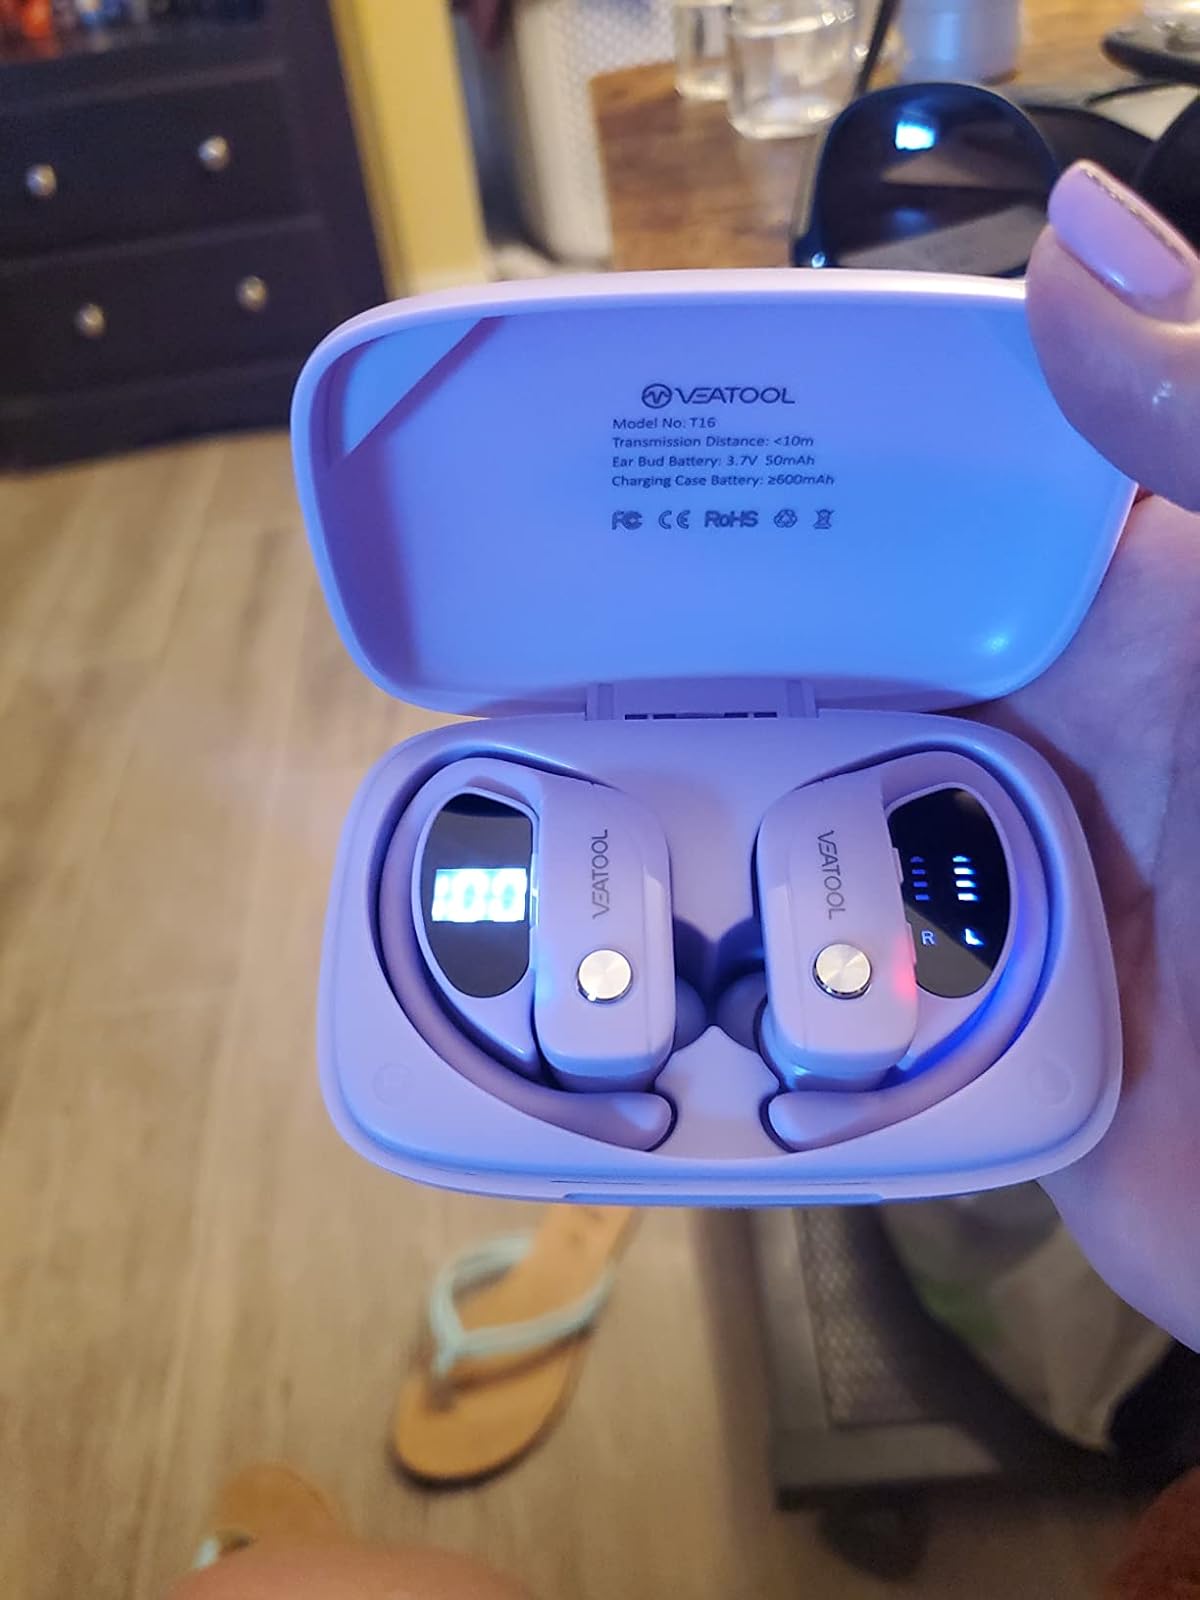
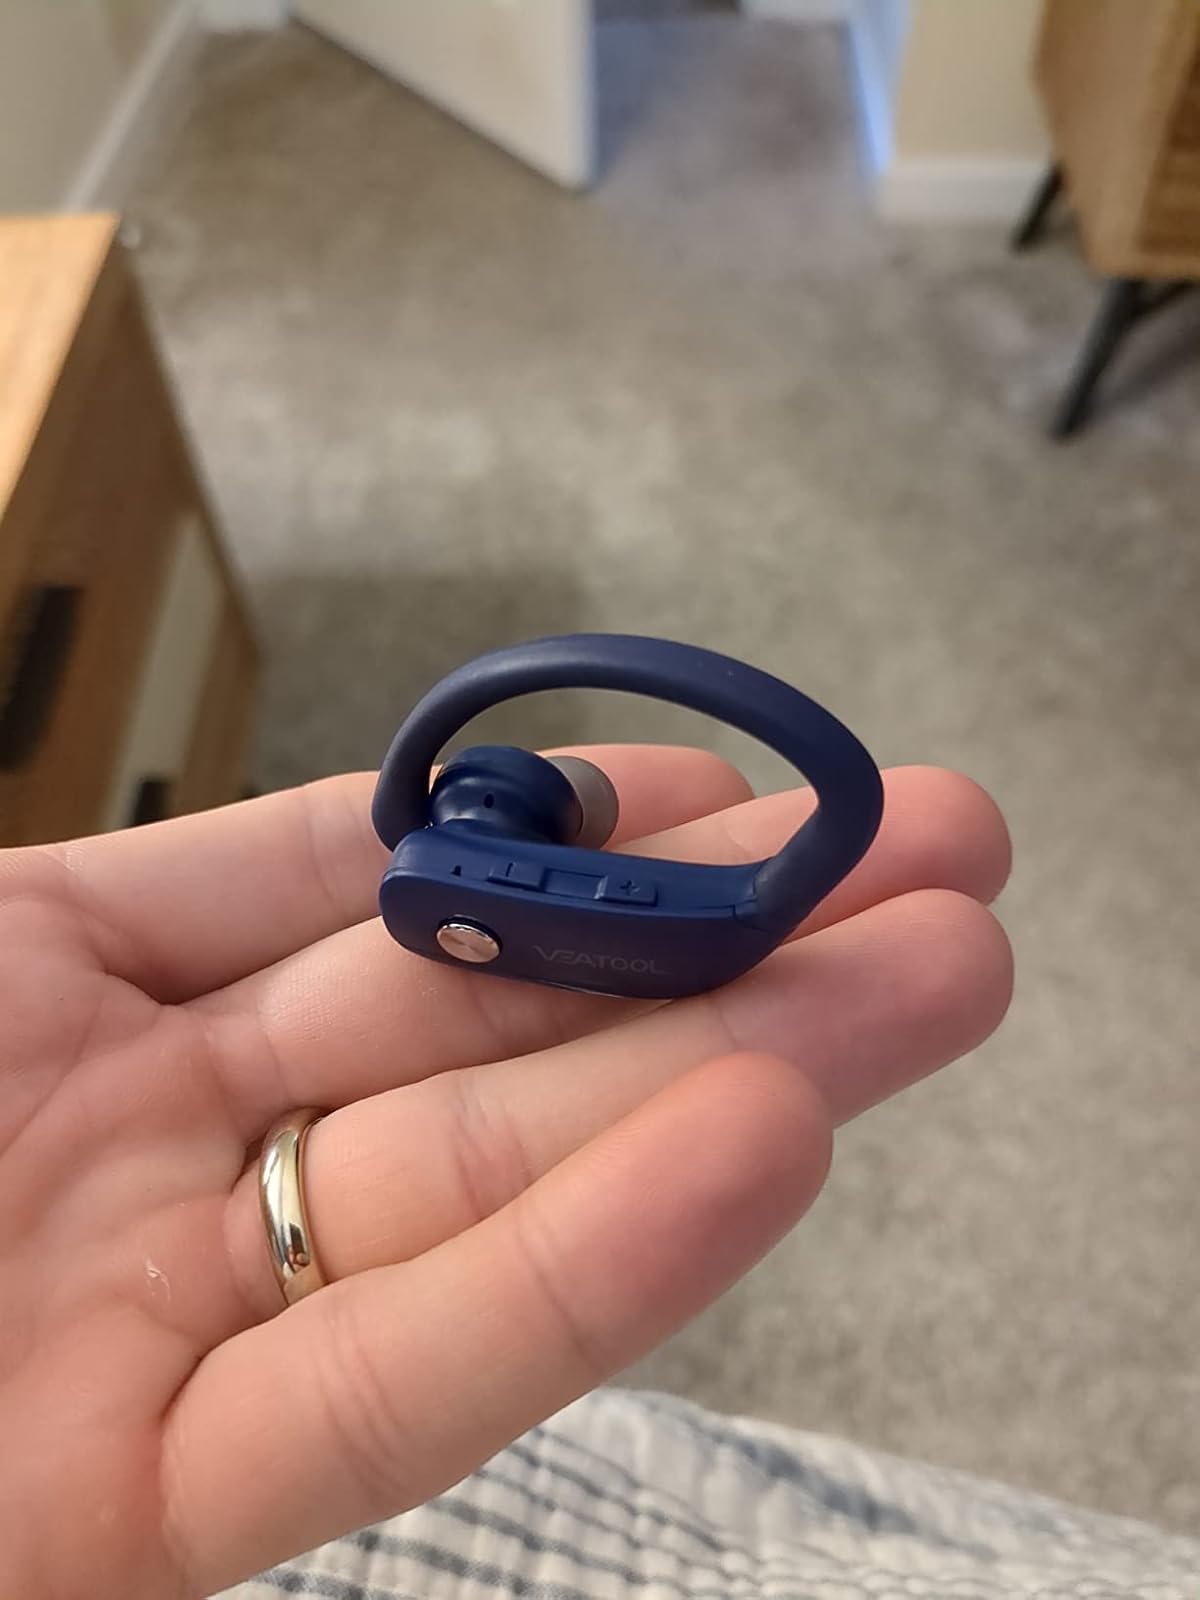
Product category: earbuds
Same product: no